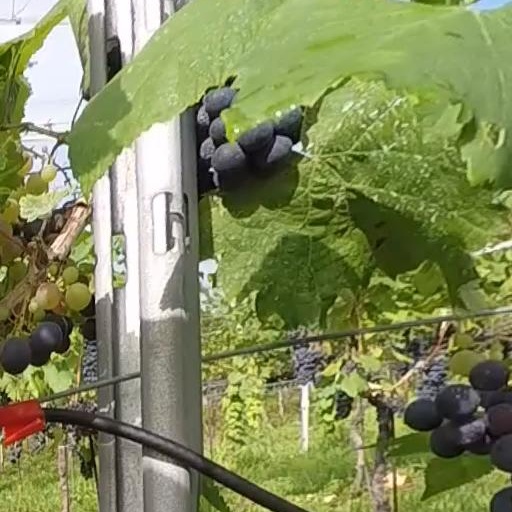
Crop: grape